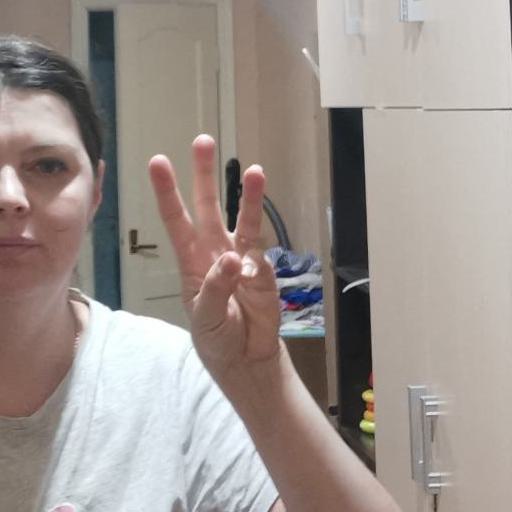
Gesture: three